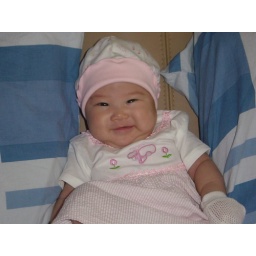
Look, mummy just dressed me in a pink dress